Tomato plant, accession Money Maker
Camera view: bottom (45 deg); turntable rotation: 300 degrees
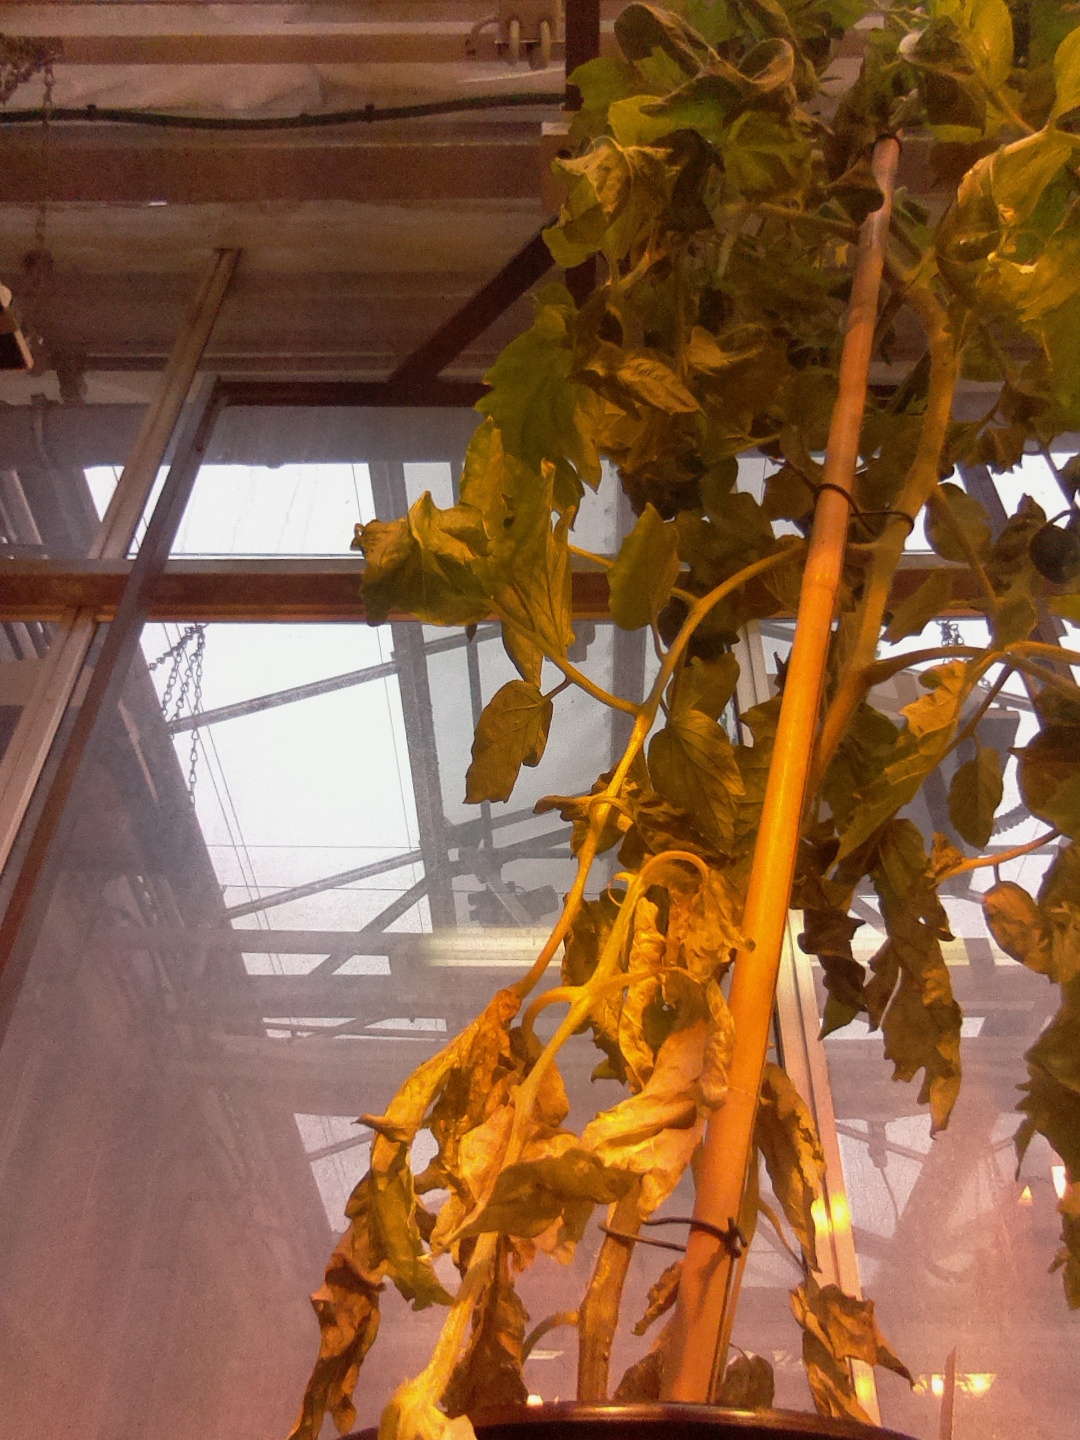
BBCH growth stage 72: 20%-30% of final fruit size